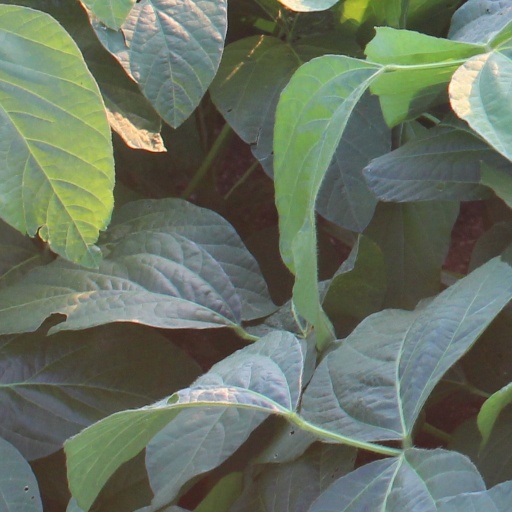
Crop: soybean